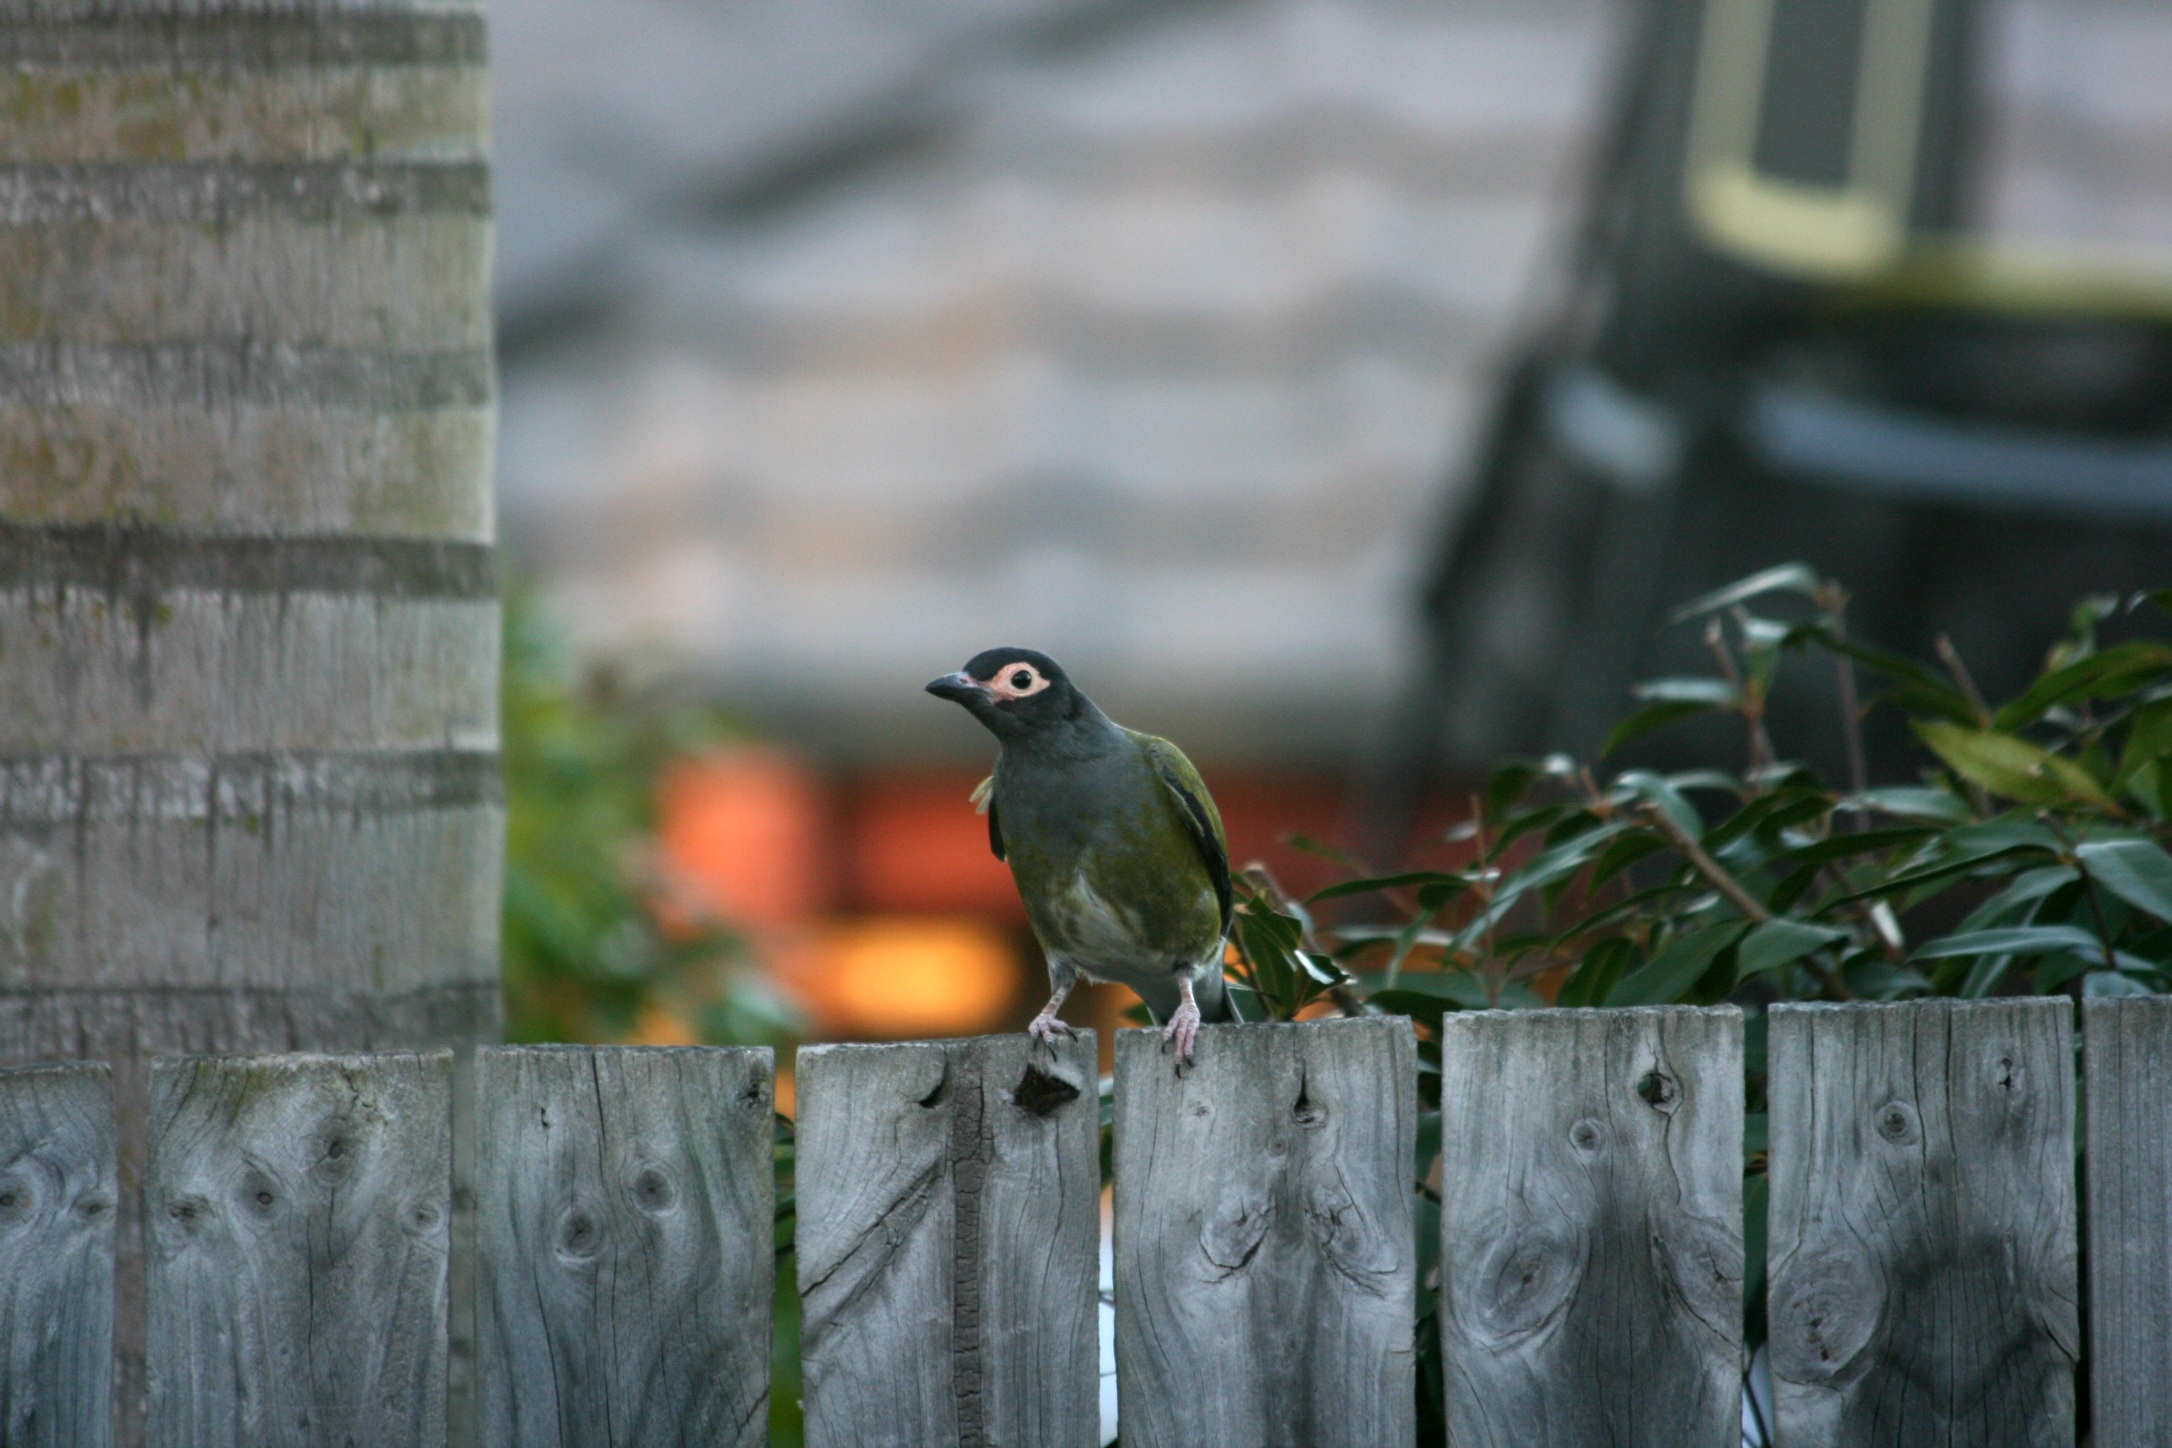
nature, branch, bird, fence, male, wildlife, green, beak, perch, backyard, flora, avian, fauna, vertebrate, timber, figbird, old world flycatcher, perching bird